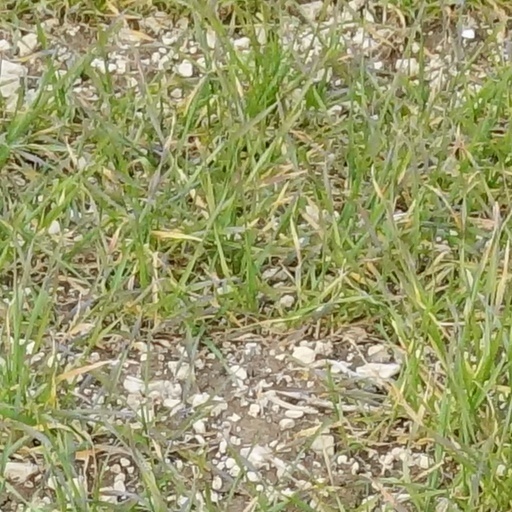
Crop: wheat